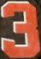
Number: 3